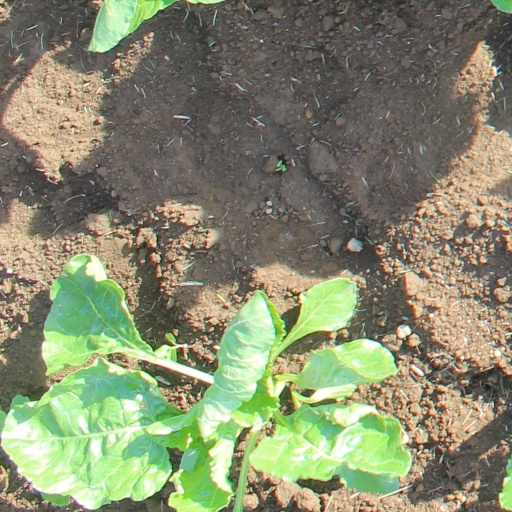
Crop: sugar beet